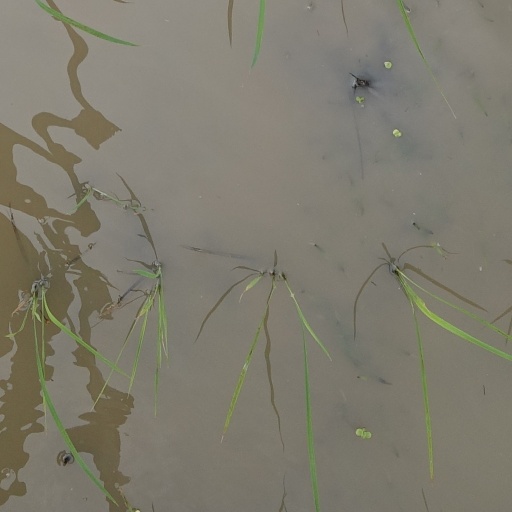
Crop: rice